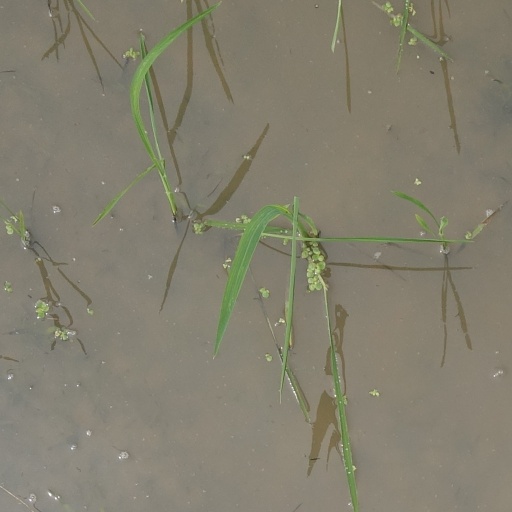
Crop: rice